Toro de fuego

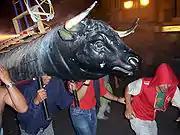
The "bull" in Haro (La Rioja, Spain) is a frame carried by a strong man with a series of fireworks.

A ("fire bull" or "bull of fire") (Basque: "zezensuzko") is a festive activity in Spain wherein a metal frame resembling a bull, with fireworks attached to it, is set alight, and then carried around town at night as though chasing people in the streets. Participants dodge the bull when it comes close, especially because the burning fireworks set off sparks that can cause small burns in people's skin or clothes. This activity is held in a number of Spanish towns during their local festivals. This custom may have originated to replace the "Toro embolado", in which a real bull is involved.